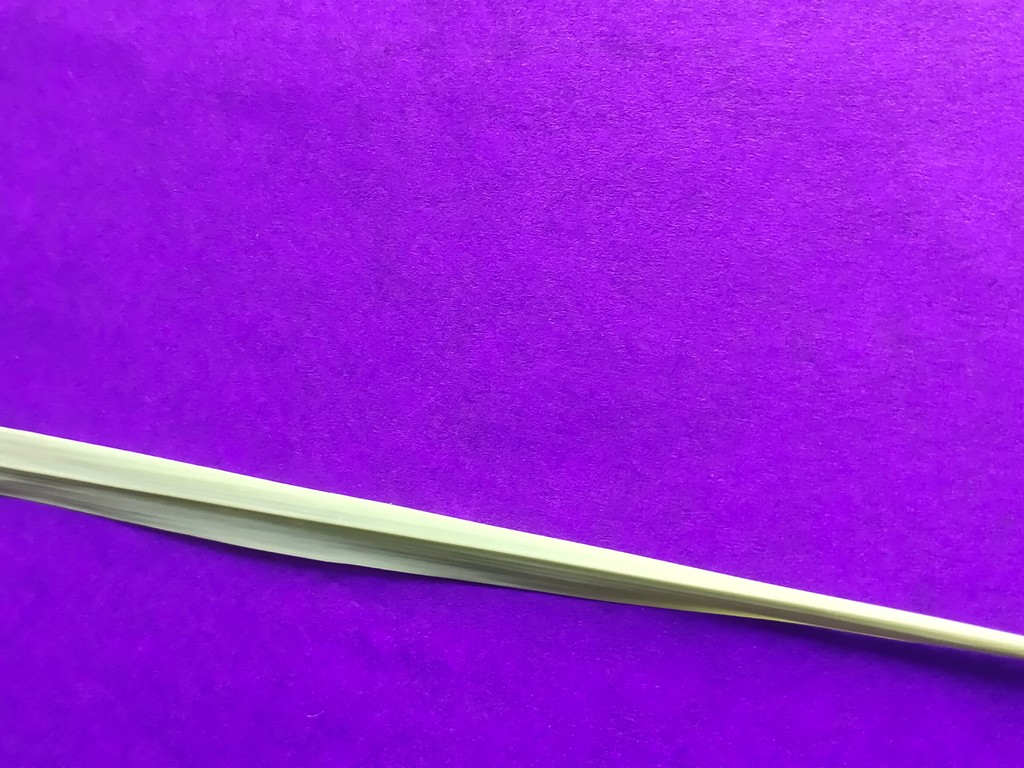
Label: Healthy